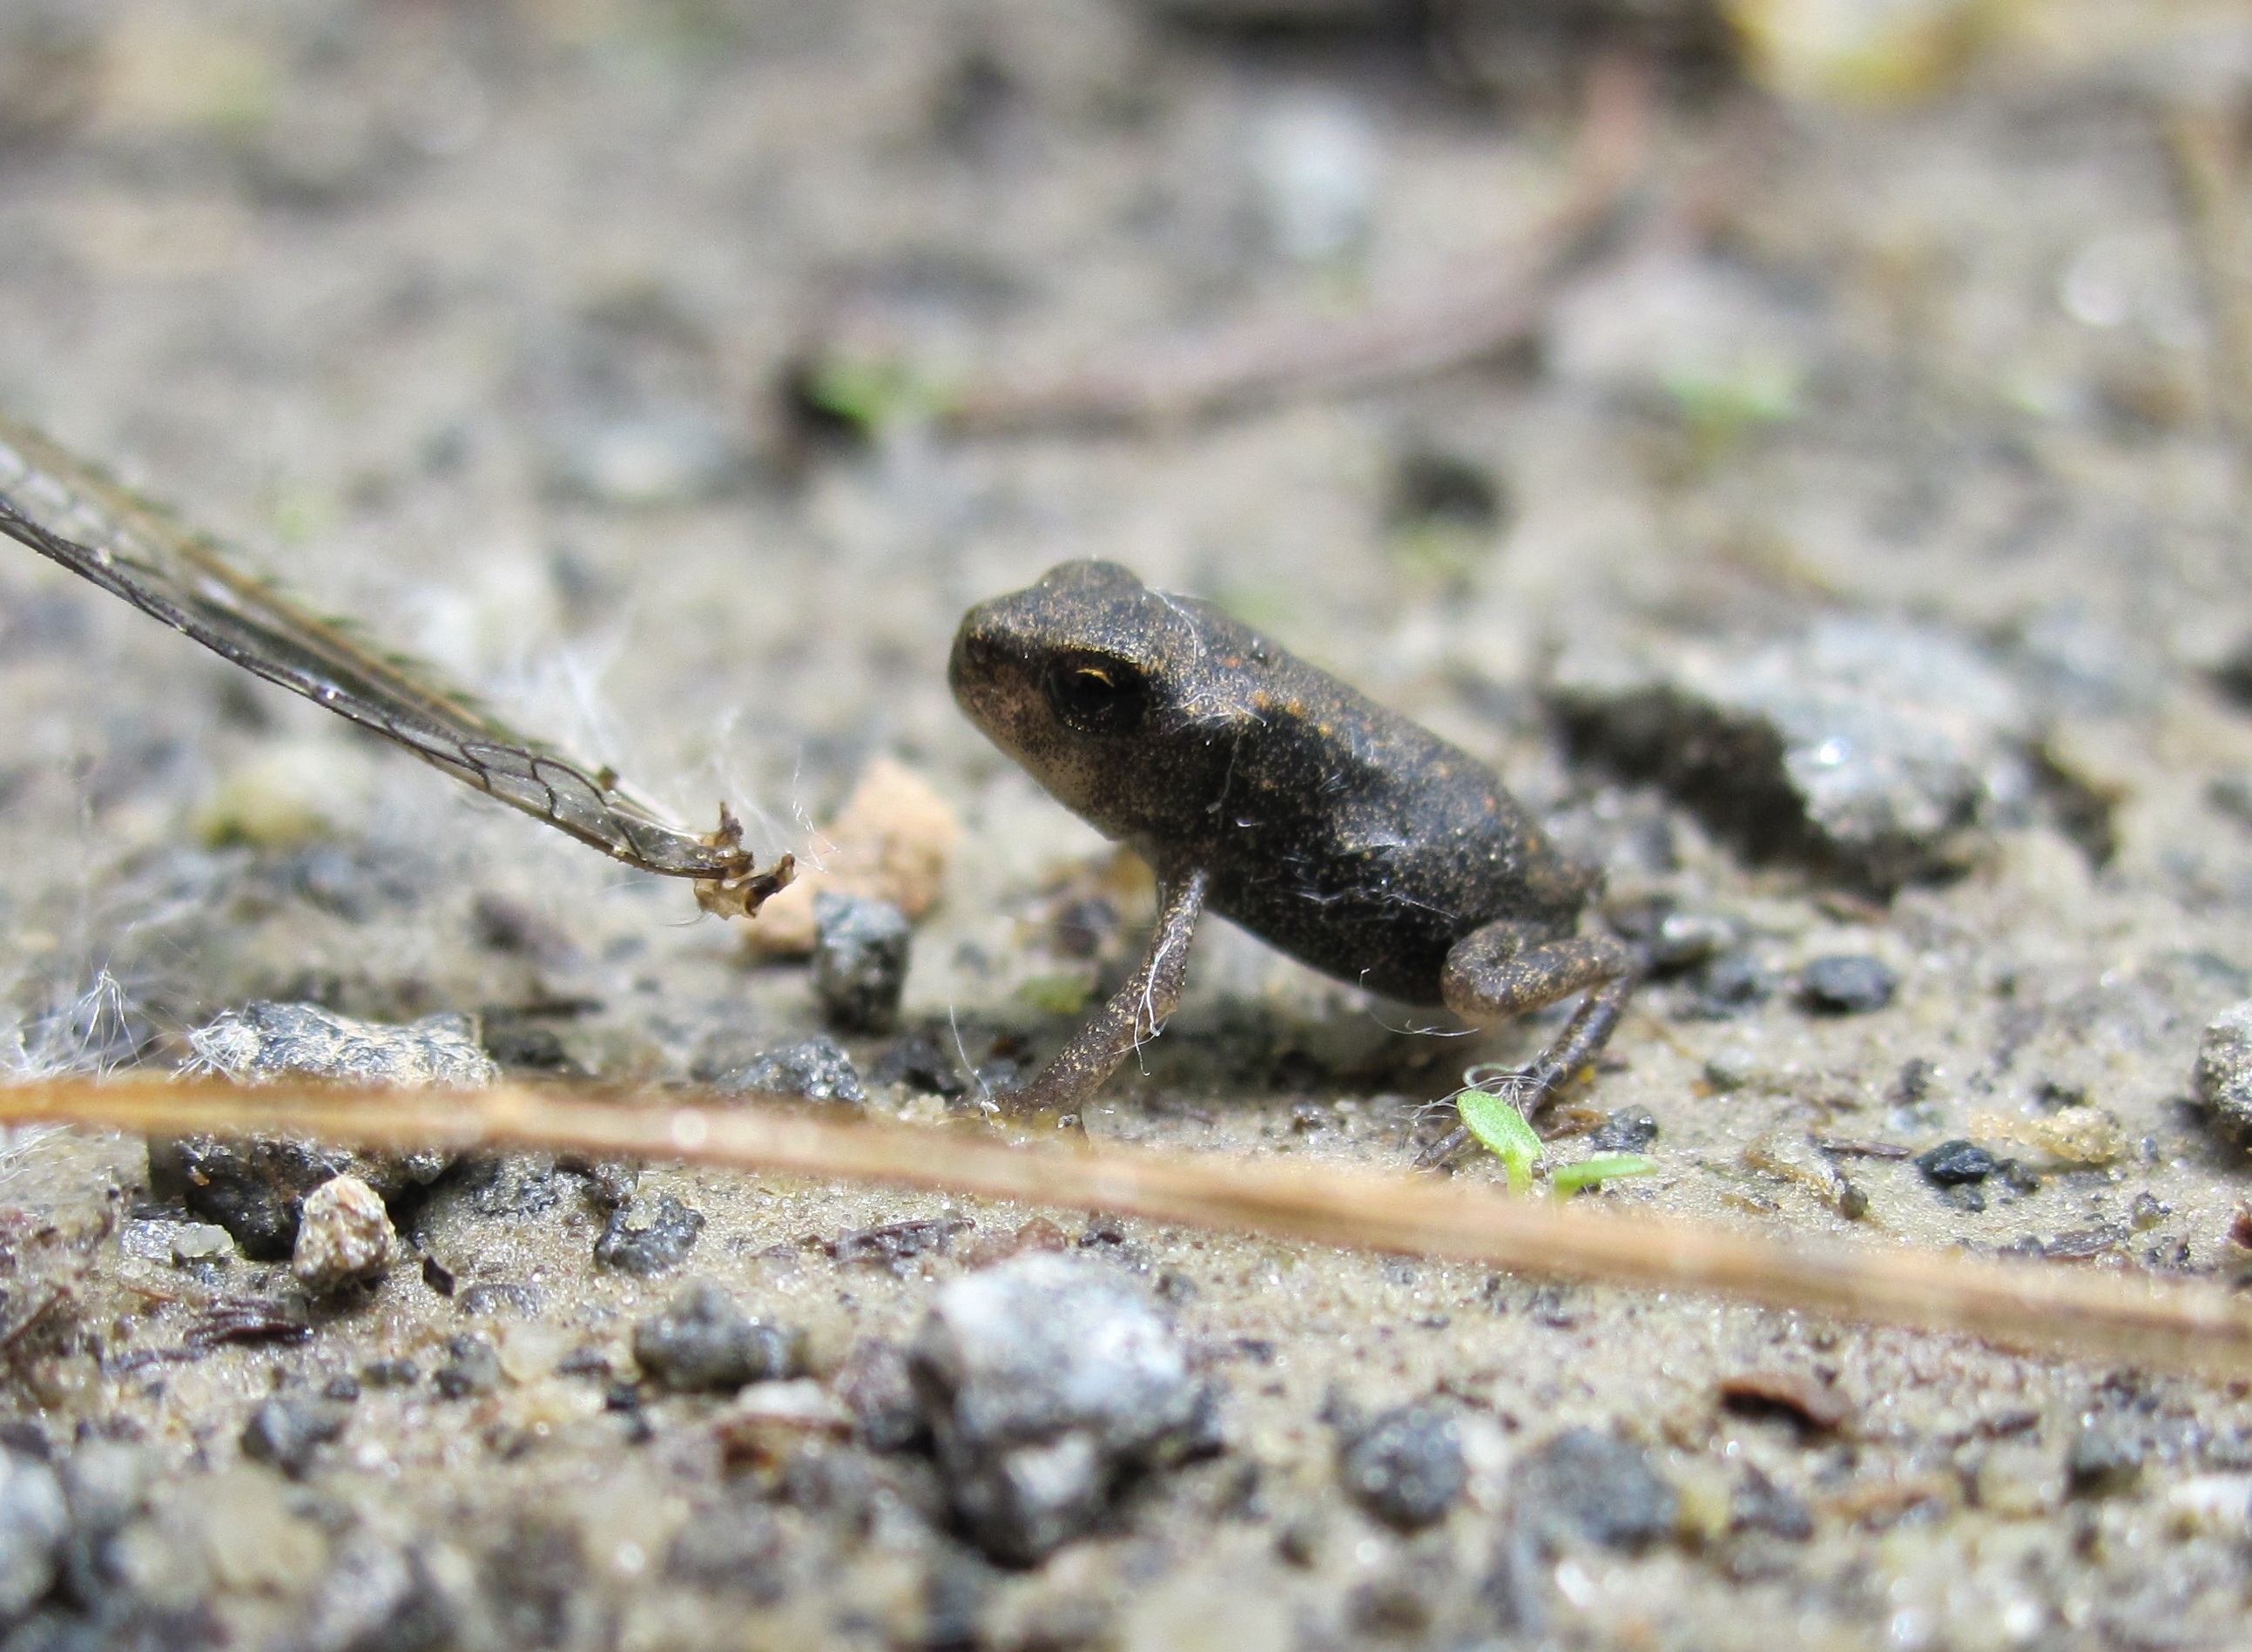
nature, wildlife, wild, insect, park, frog, amphibian, fauna, vertebrate, virginia, macro photography, froglet